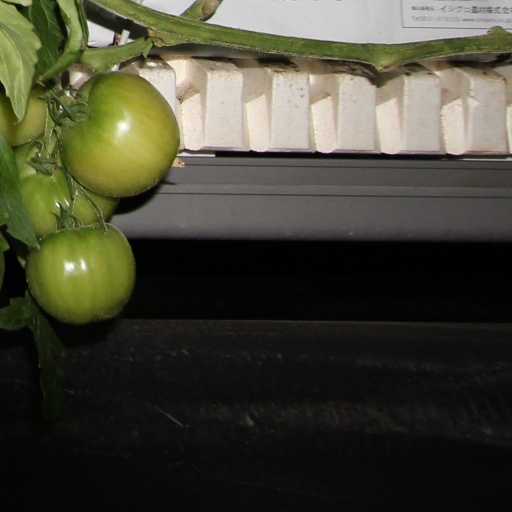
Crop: tomato